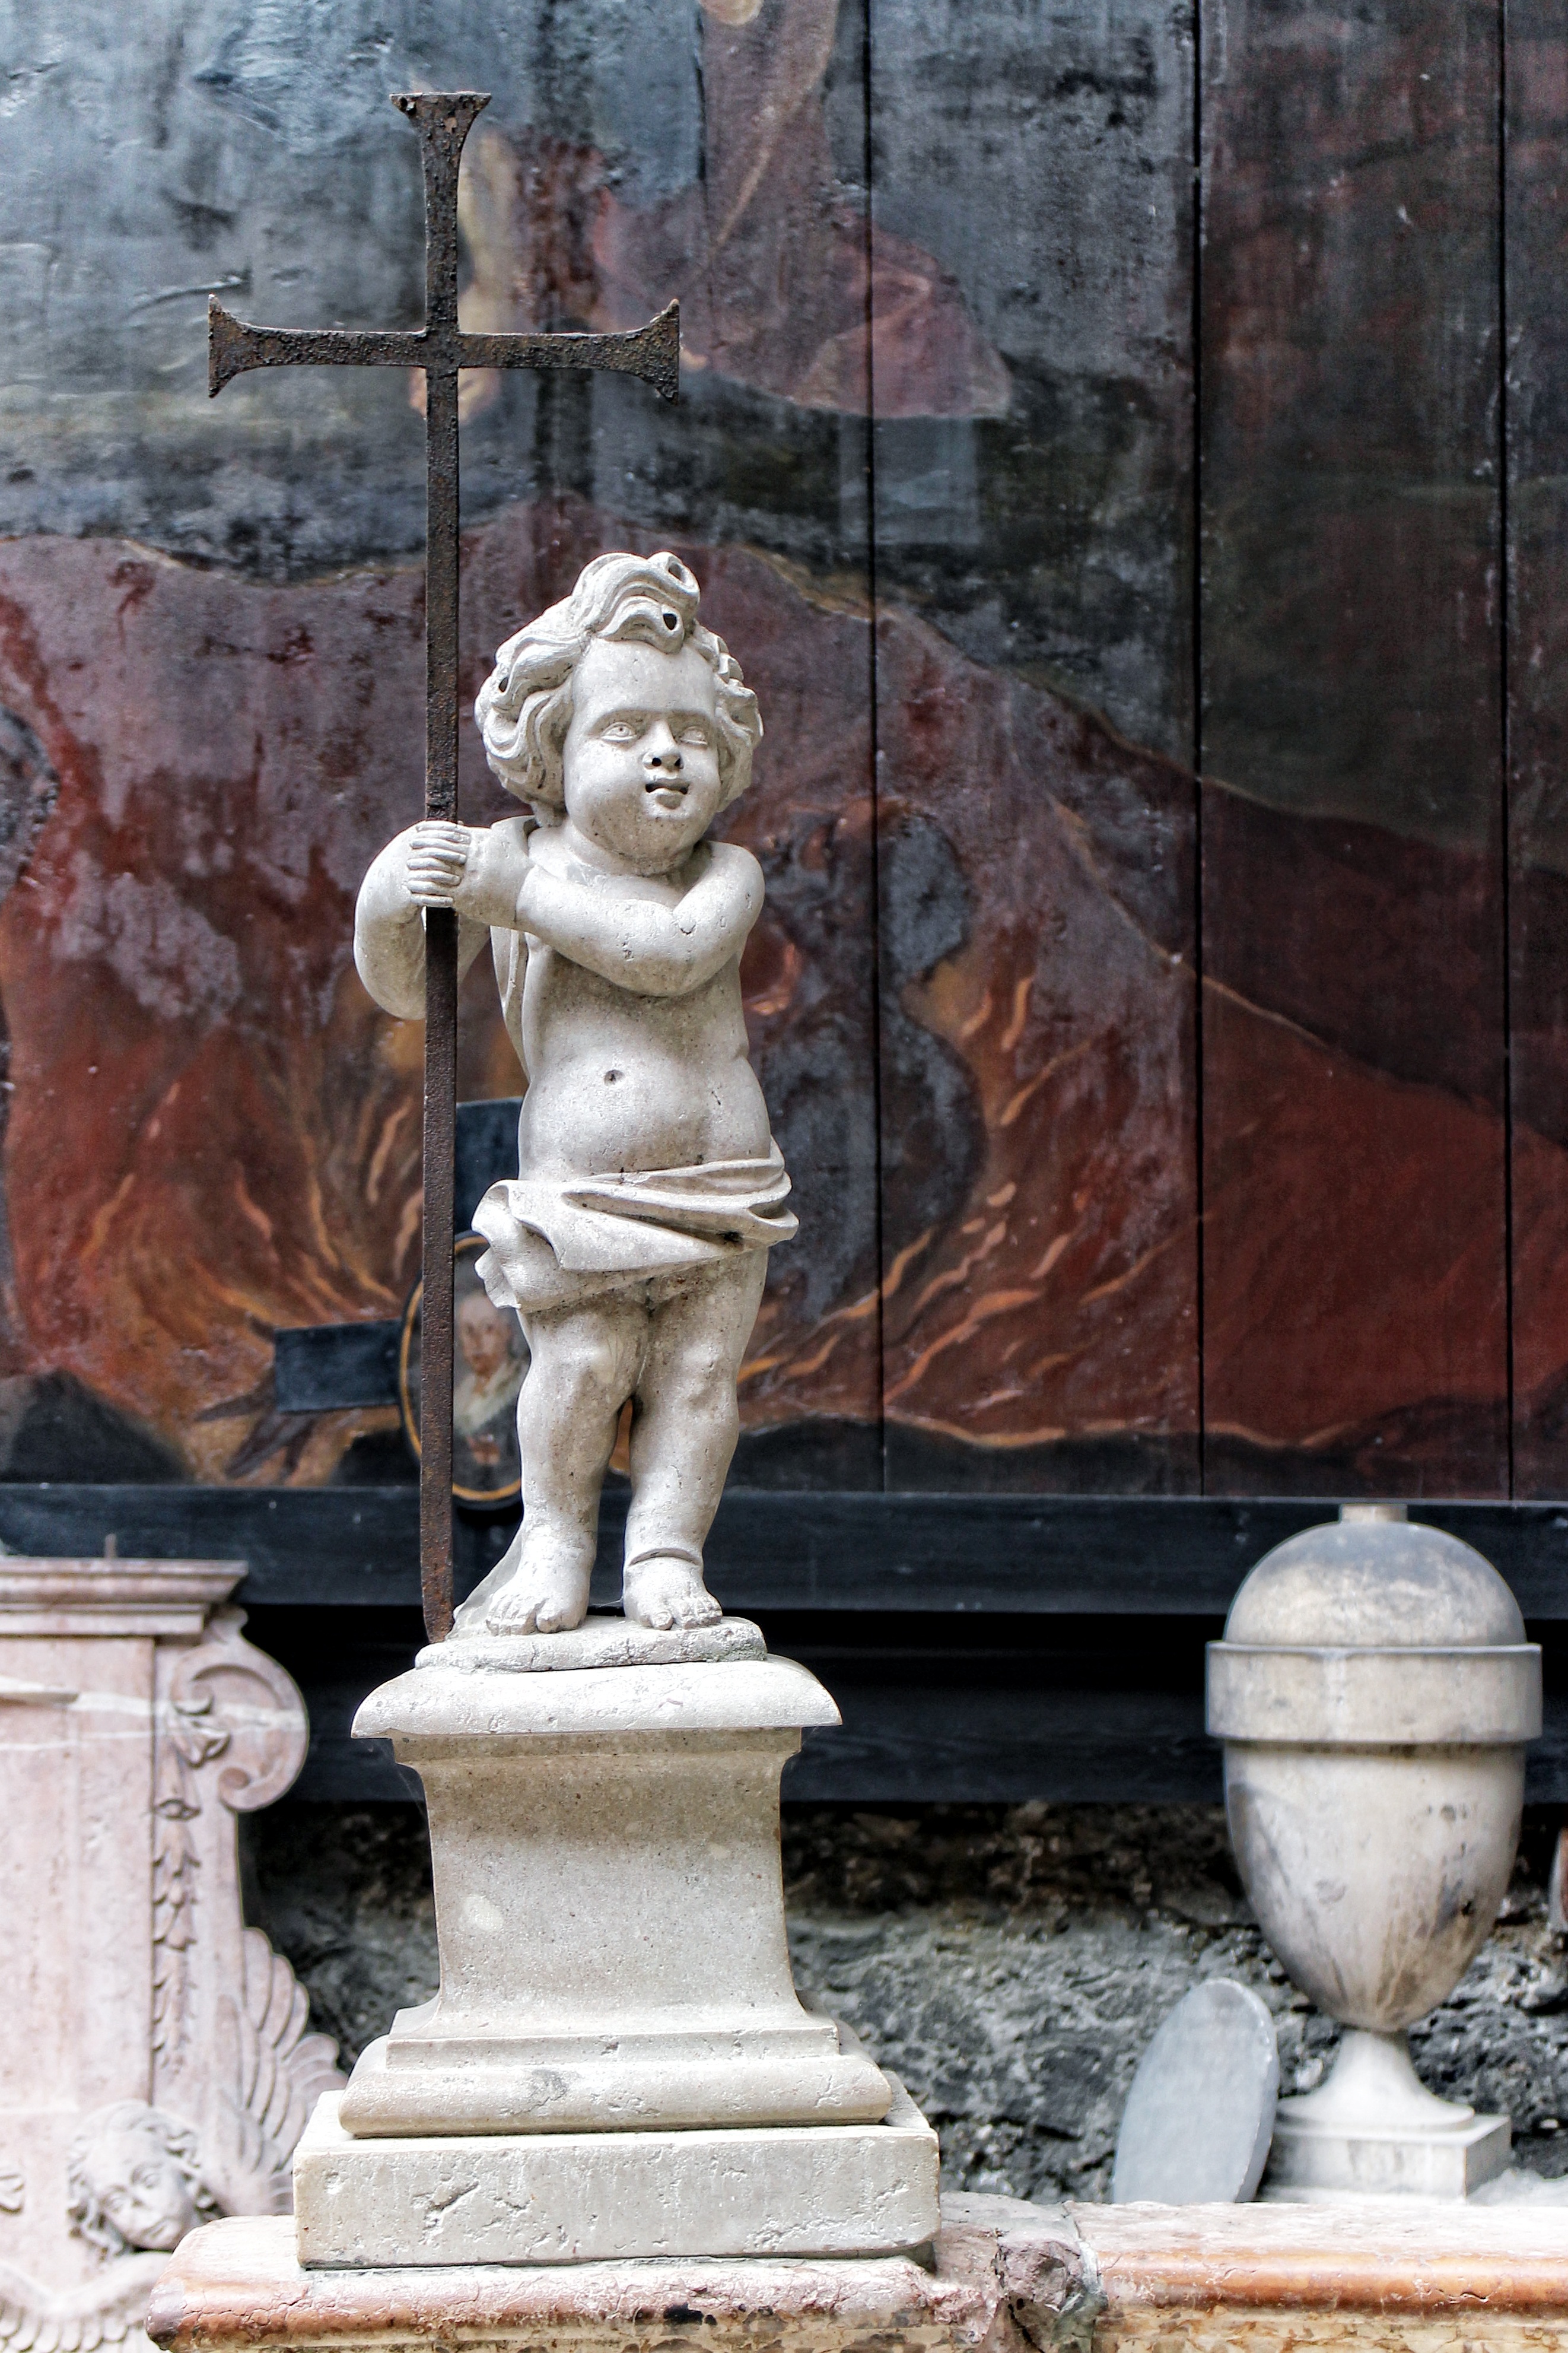
monument, statue, symbol, cross, deco, sculpture, angel, art, figure, temple, faith, fountain, hope, history, carving, angel figure, water feature, stone figure, stone carving, ancient history